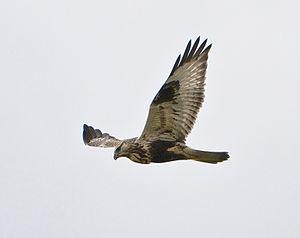
La Buse pattue a aussi été autrefois appelée archibuse ou busaigle, est une espèce de buse, de la famille des Accipitridae, présente dans les régions nordiques de l'hémisphère nord.